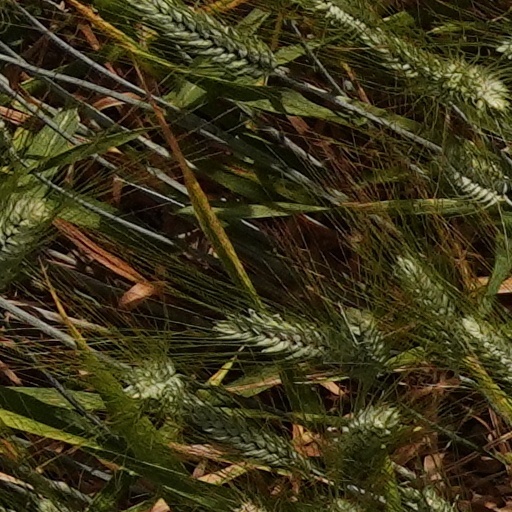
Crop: wheat